Amanollah Khan Zia' os-Soltan

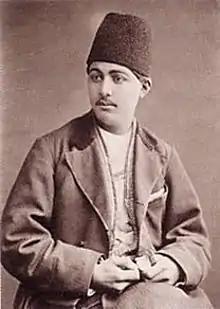
Amanollah Khan, ca. 1878.

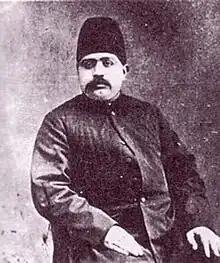
Amanollah Khan "Zia' os-Soltan", as an older man around 1900.

Amanollah Khan was born in 1863 in Tabriz and died on 11 February 1931 by cancer in Hamburg when on a visit to see medical specialists. He was buried in Hamburg at the Iranian-Muslim department of Ohlsdorf Cemetery. He was the son of Safar Khan from the Donboli family, who ruled the cities of Tabriz and Khoy as hereditary Khans. A wealthy big landowner Amanollah Khan held possession of half the city of Tabriz and large landed properties at Alamdar in the Iranian province of Azerbaijan.